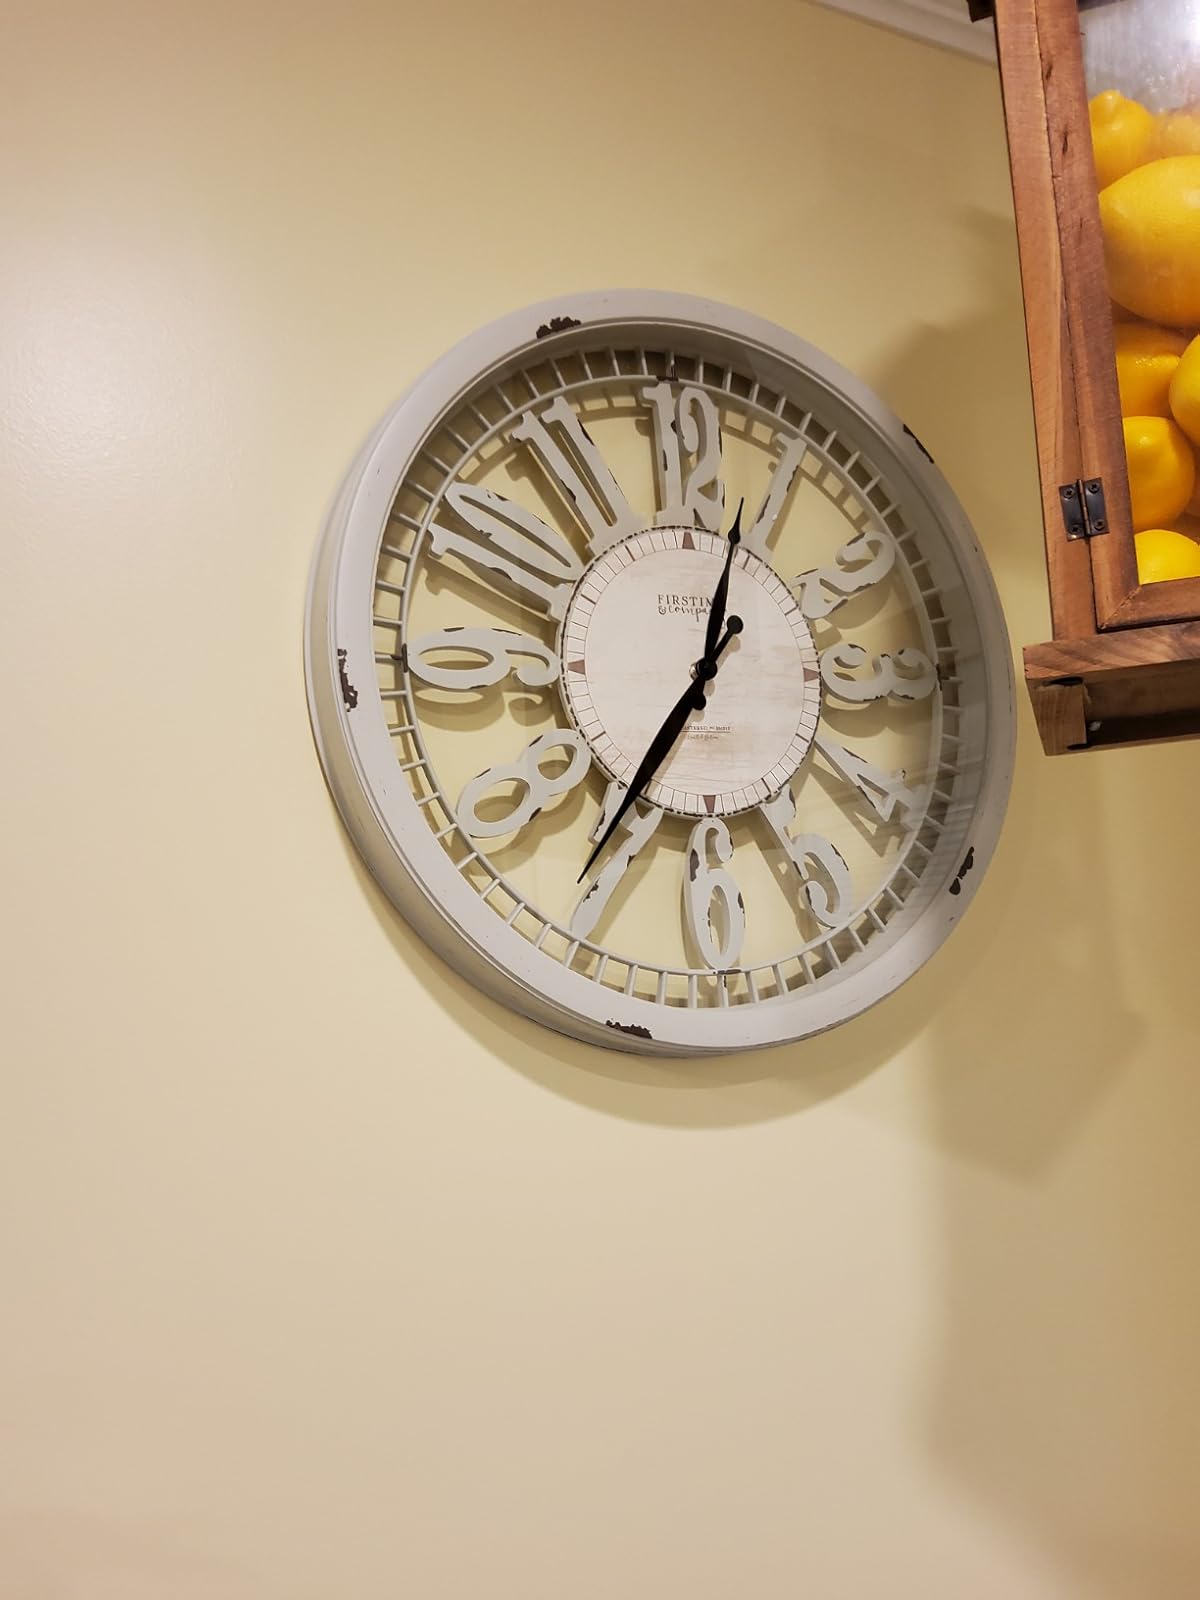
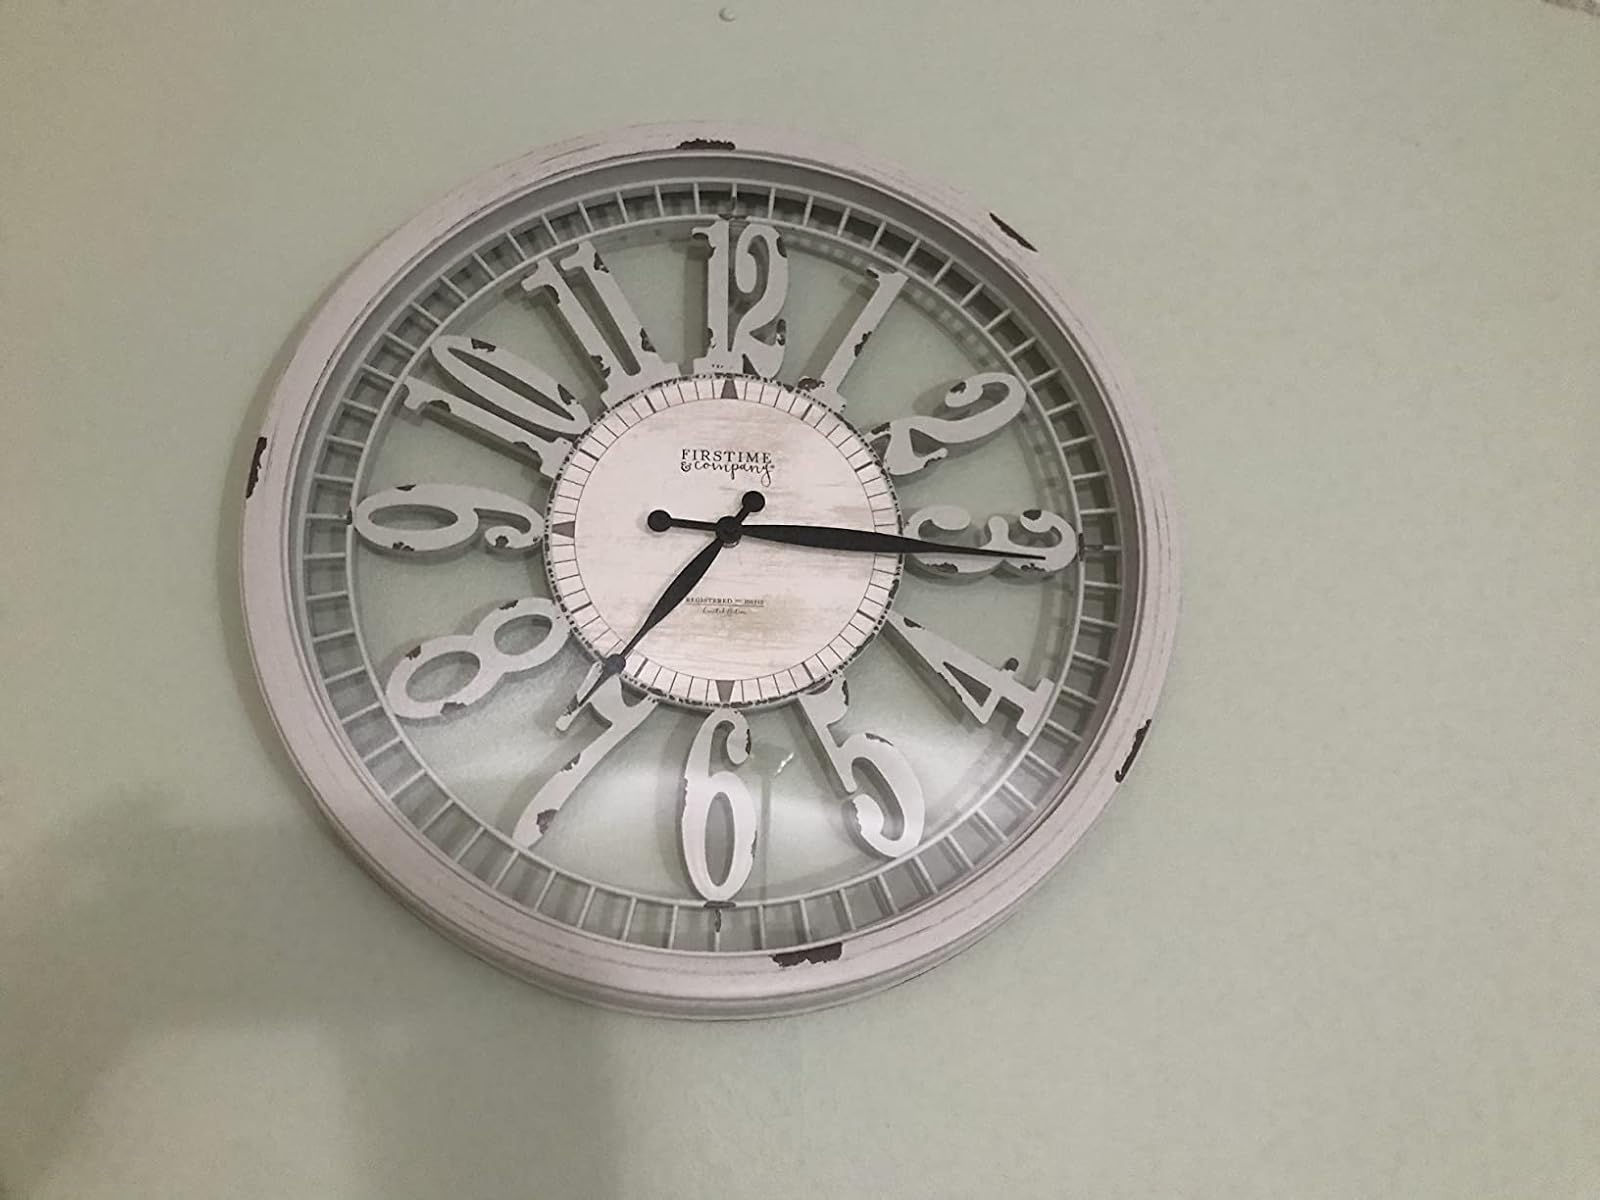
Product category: clock
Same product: yes